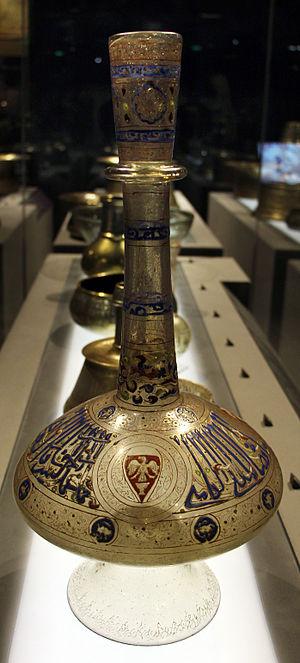
Louvre - Bouteille de Tuguz Timur - 1345 - 1346 - Syrie (?) - Verre soufflé, décor émaillé et doré - Ancienne Collection F. Spitzer